William Rush and His Model

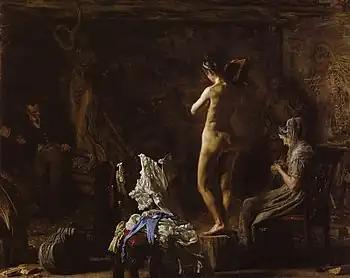
G-109. "William Rush Carving His Allegorical Figure of the Schuylkill River" (1876–77), Oil on canvas, 51.1 cm x 66.3 cm (20-1/8 in x 26-1/8 in), Philadelphia Museum of Art.

William Rush and His Model is the collective name given to several paintings by the American artist Thomas Eakins, one set from 1876–77 and the other from 1908. These works depict the American wood sculptor William Rush in 1808, carving his statue "Water Nymph and Bittern" for a fountain at Philadelphia's first waterworks. The water nymph is an allegorical figure representing the Schuylkill River, which provided the city's drinking water, and on her shoulder is a bittern, a native waterbird related to the heron. Hence, these Eakins works are also known as William Rush Carving His Allegorical Figure of the Schuylkill River.